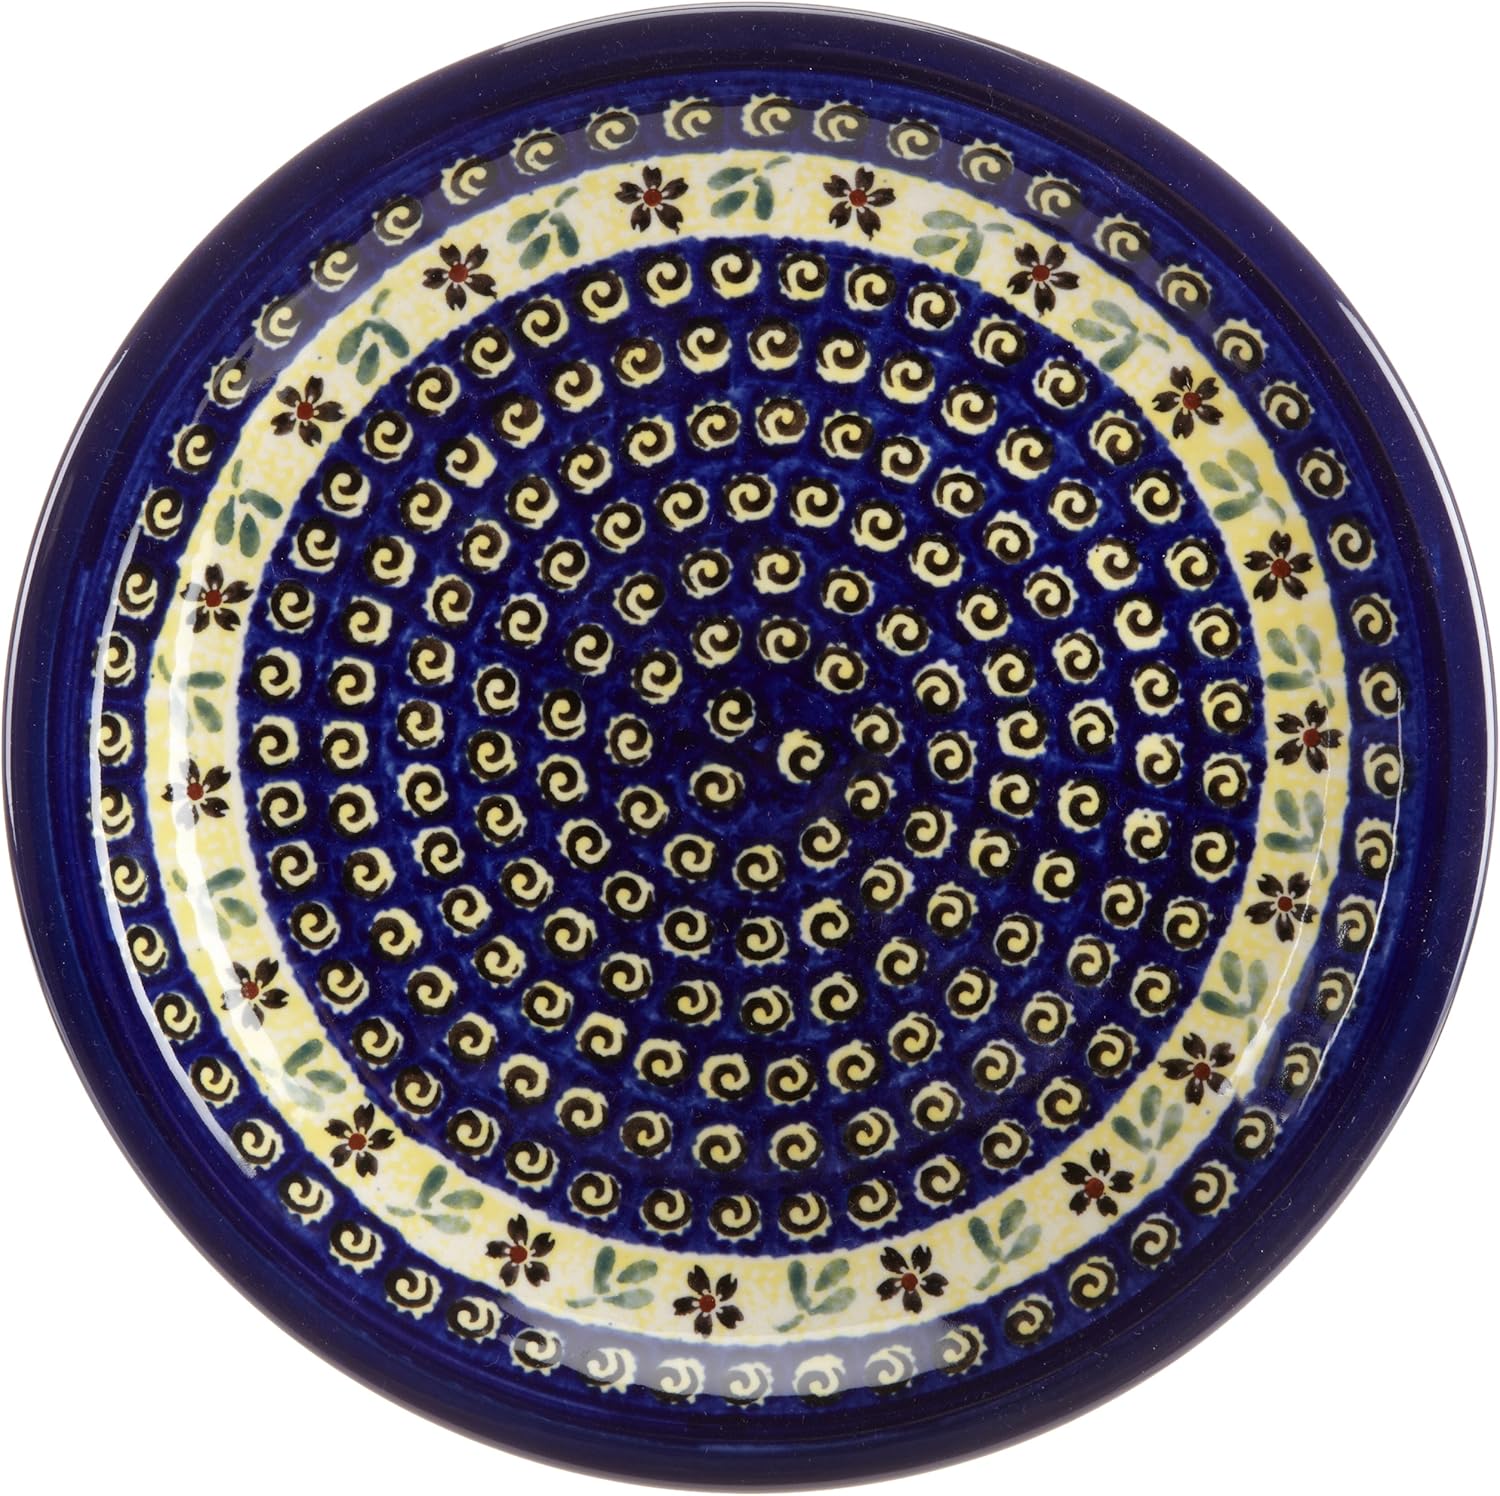
EuroQuest Imports Bunzlauer Dinner Plate, 11-Inch
Category: Amazon Home
This 11-inch Bunzlauer dinner plate by EuroQuest in 175A pattern has a charming design in shades of blue and white. This hand-crafted piece represents a dedication to fine design, superior materials, quality construction and the very best of the 200-year old Bunzlauer tradition from Boleslawiec, Poland. EuroQuest deals directly with Zaklady Ceramiczne, the oldest and largest ceramics factory in the region. Each unique piece is fired at temperatures above 2,300-Degree F which adds strength and creates a lasting beauty. Bunzlauer pottery is lead-free and safe for use in the oven, microwave, refrigerator and dishwasher. Each unique piece is carefully hand painted and back stamped with the company's logo, country of origin and the initials of the highly skilled artisans who performed the design work.
Features: Bunzlauer stoneware 11-inch dinner plate made in boleslawiec, poland | Fired at temperatures above 2,300-degree f creating long-lasting beauty | Displays artisans initials and unique zaklady back stamp | Lead-free, safe in oven, microwave and dishwasher | Measures 11 -inch